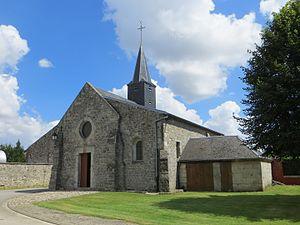
Vue générale de l'église
Le Plessier-Huleu est une commune française située dans le département de l'Aisne, en région Hauts-de-France.
L'église Saint-Leu est une église située à Le Plessier-Huleu, en France.